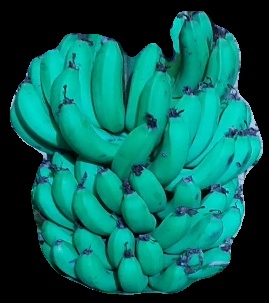
Variety: pachbale
Grade: grade2